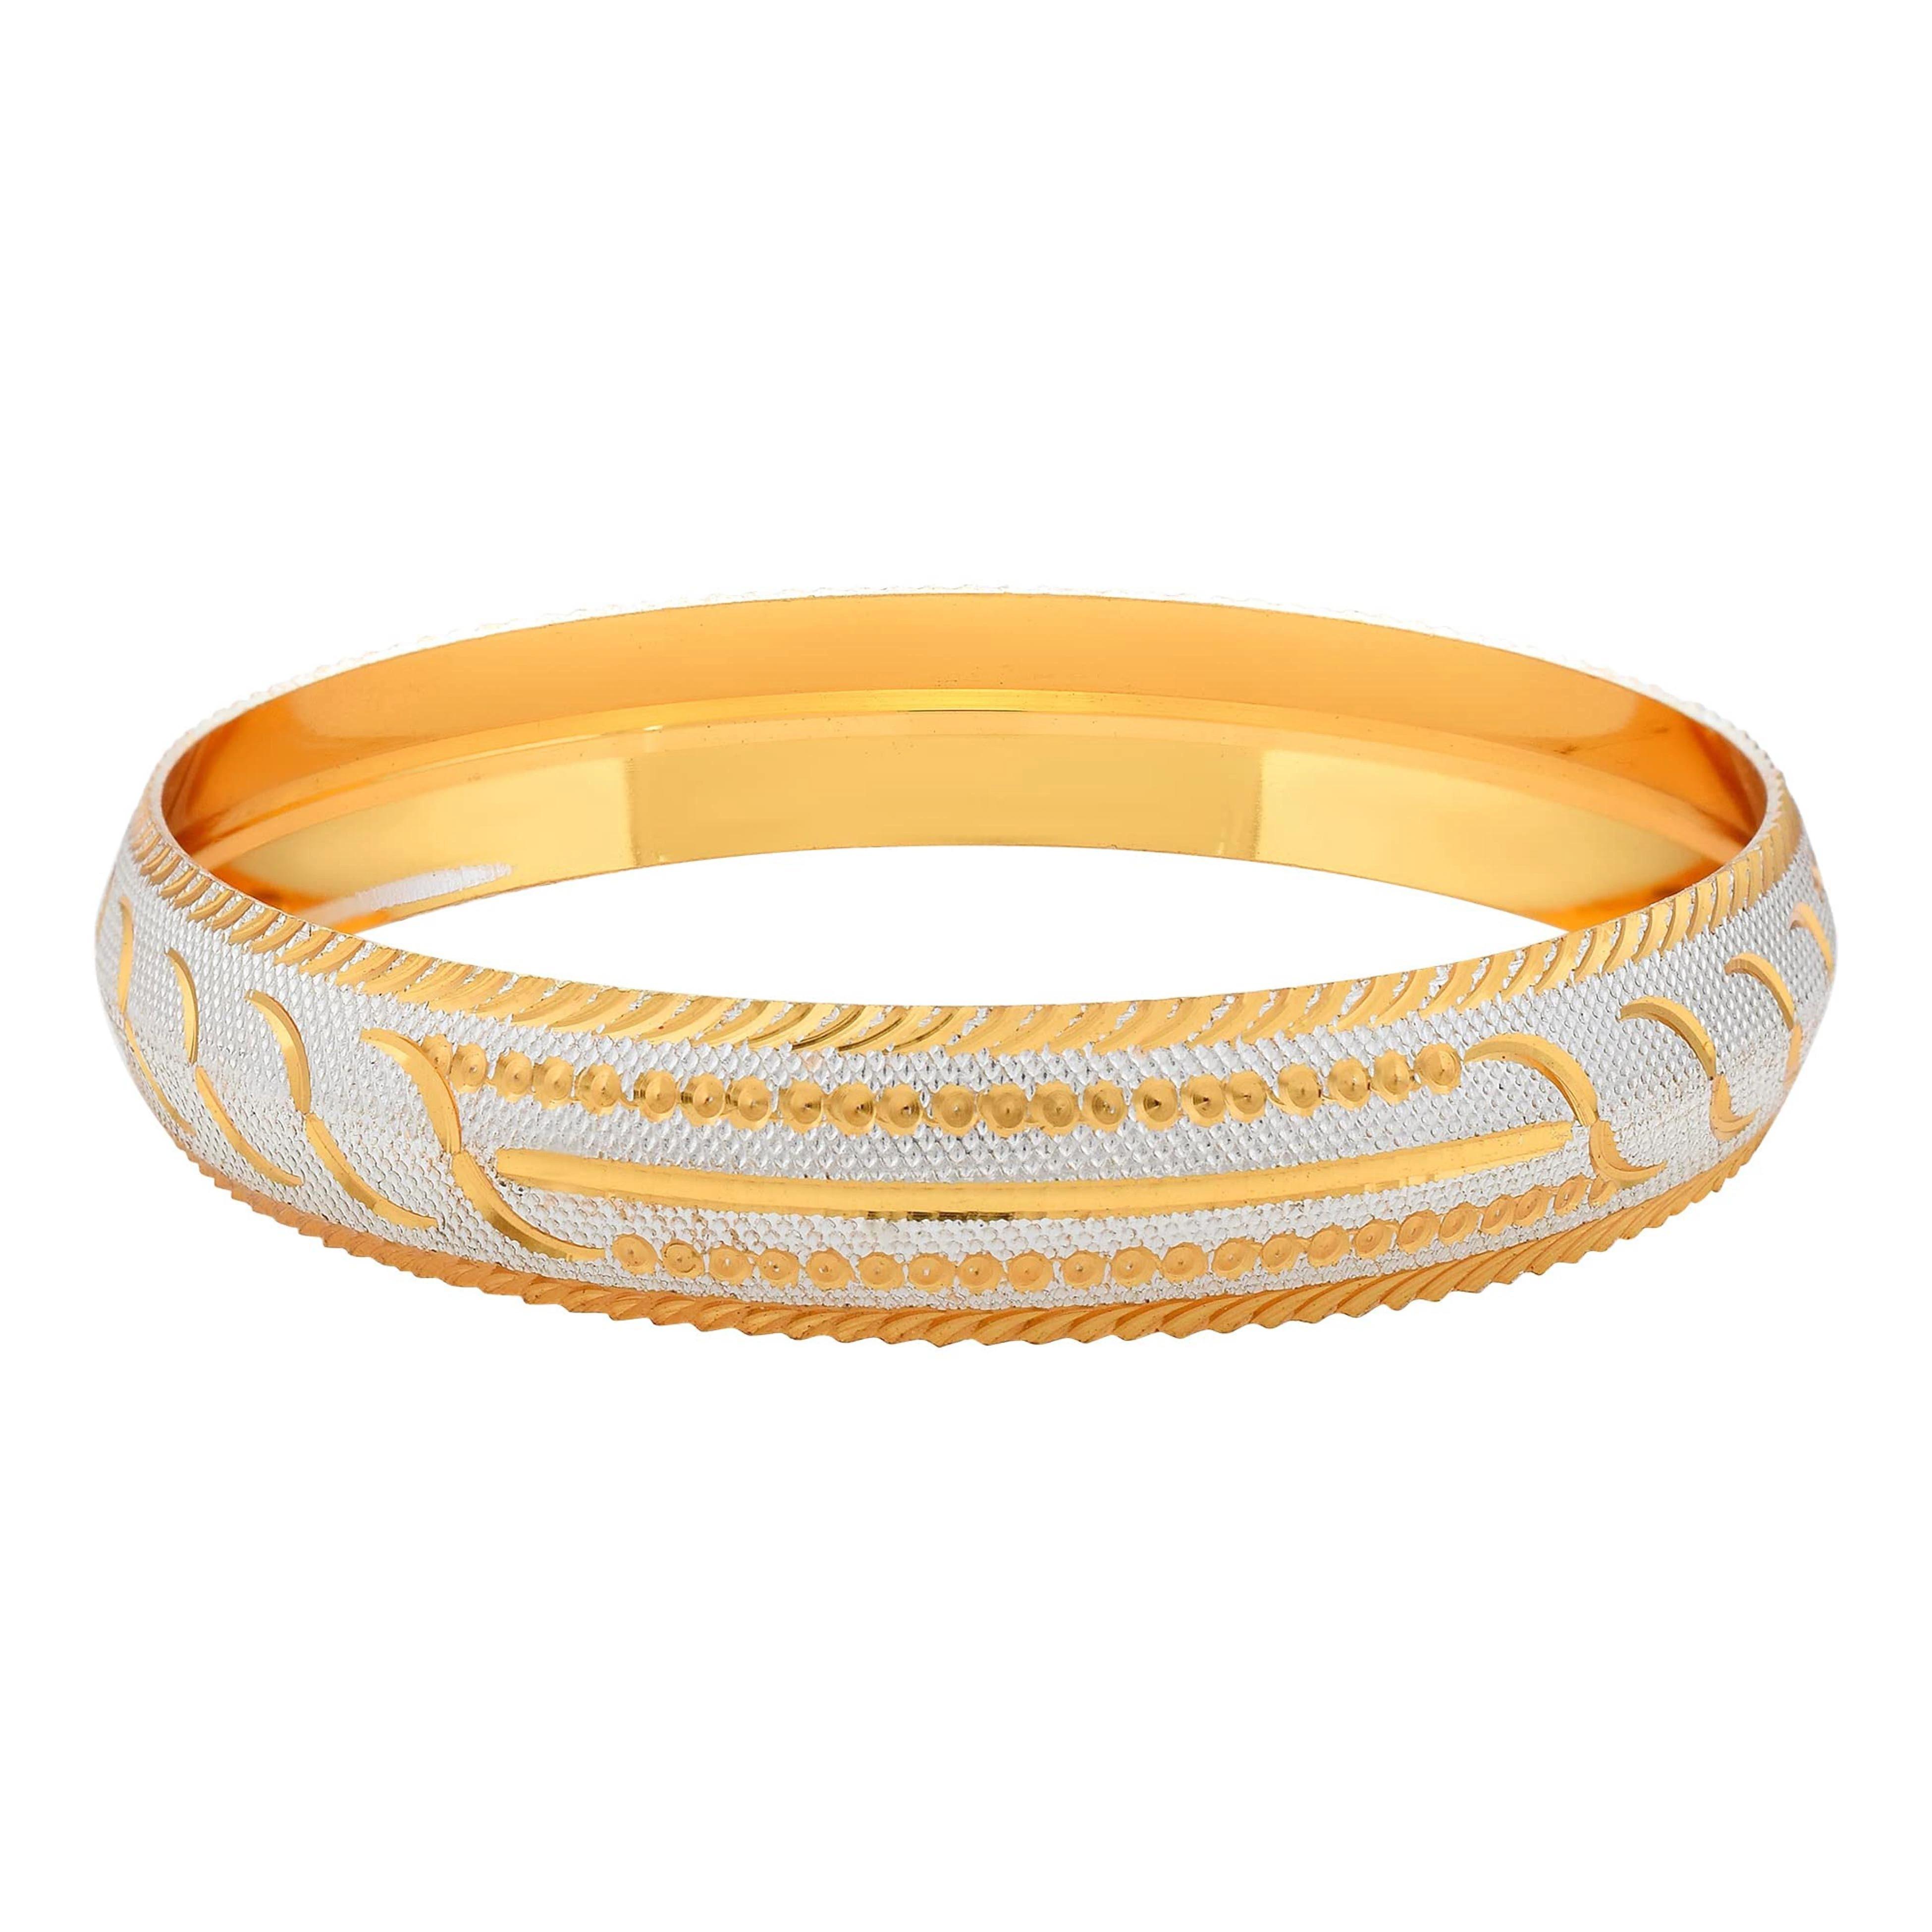
ZUMRUT MAKING YOU A STYLE SENSATION Two Tone Silver Gold Plated Designer Ethnic Traditional Kara/Kada Bangle Bracelet Jewelry for Men and Women (2.10)
Type: Necklaces & Pendants
Brand: ZUMRUT MAKING YOU A STYLE SENSATION
Price: Rs. 699
 A perfect gift on the occasions like Wedding, Valentines, Birthdays etc. For Girls, Women, Wife and Girlfriends.
Features: Available In Sizes: 2.8, 2.10, 2.12, & 2.14,Styling Tip: Wear It With A Gown, Suit Or A Saree, And Lehenga For An Ethnic Yet Classy Look.,To Check Size, Use A Measuring Scale, Measure From The Middle Of Your First Knuckle, To The Middle Of Your Fourth Knuckle. That Measurement Will Give You Your Correct Kada(Kara) Size Check The Illustration .,Skin Friendly - Nickel Free And Lead Free As Per International Standards. Anti-Allergic And Safe For Skin.,Made In India : All Our Products Are Manufactured In India And Are Exclusively Crafted To Adorn Your Persona. Skin Friendly: All Our Products Are Lead & Nickel Free To Ensure Safety And Comfort; Even For Sensitive Skin.